Jail Breakers

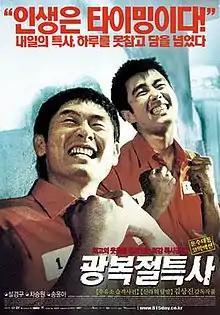
Theatrical release poster

Jail Breakers is a 2002 South Korean comedy film directed by Kim Sang-jin and starring Sul Kyung-gu, Cha Seung-won, and Song Yoon-ah. It was a box office hit with a total of 3,073,919 admissions nationwide, making it the 4th highest grossing Korean film of 2002.